Wood's metal

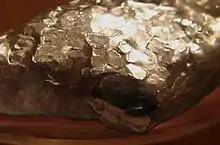
Wood's metal (in a visibly solid state)

Wood's metal is used for making fusible links in the sprinkler heads of commercial building automatic fire sprinkler systems. Due to the fire, ambient temperature increases enough to melt the link, releasing the water. A similar use is fusible plugs in boilers.